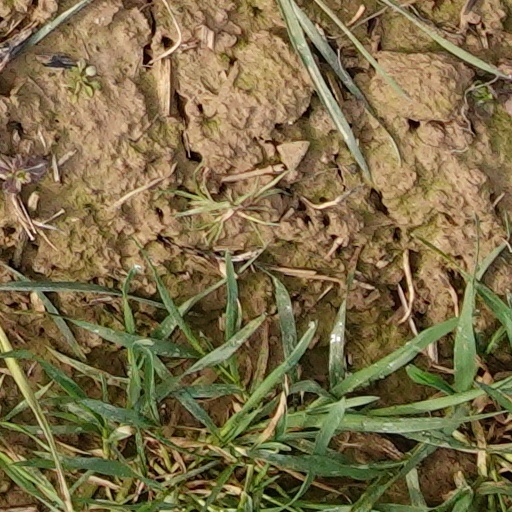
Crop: wheat